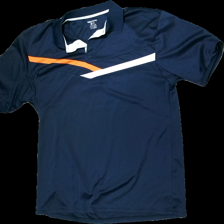
View: front
Type: Shirt
Category: Men
Brand: Boomerang
Colors: Blue
Material: 100% polyester
Cut: Regular
Size: XXL
Season: All
Price range: <50
Recommended usage: Reuse